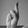
ASL letter: R